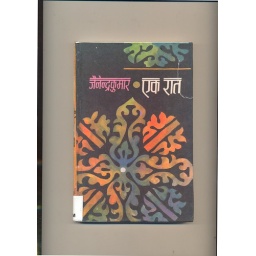
selection of nice punjabi book covers from the library I work in